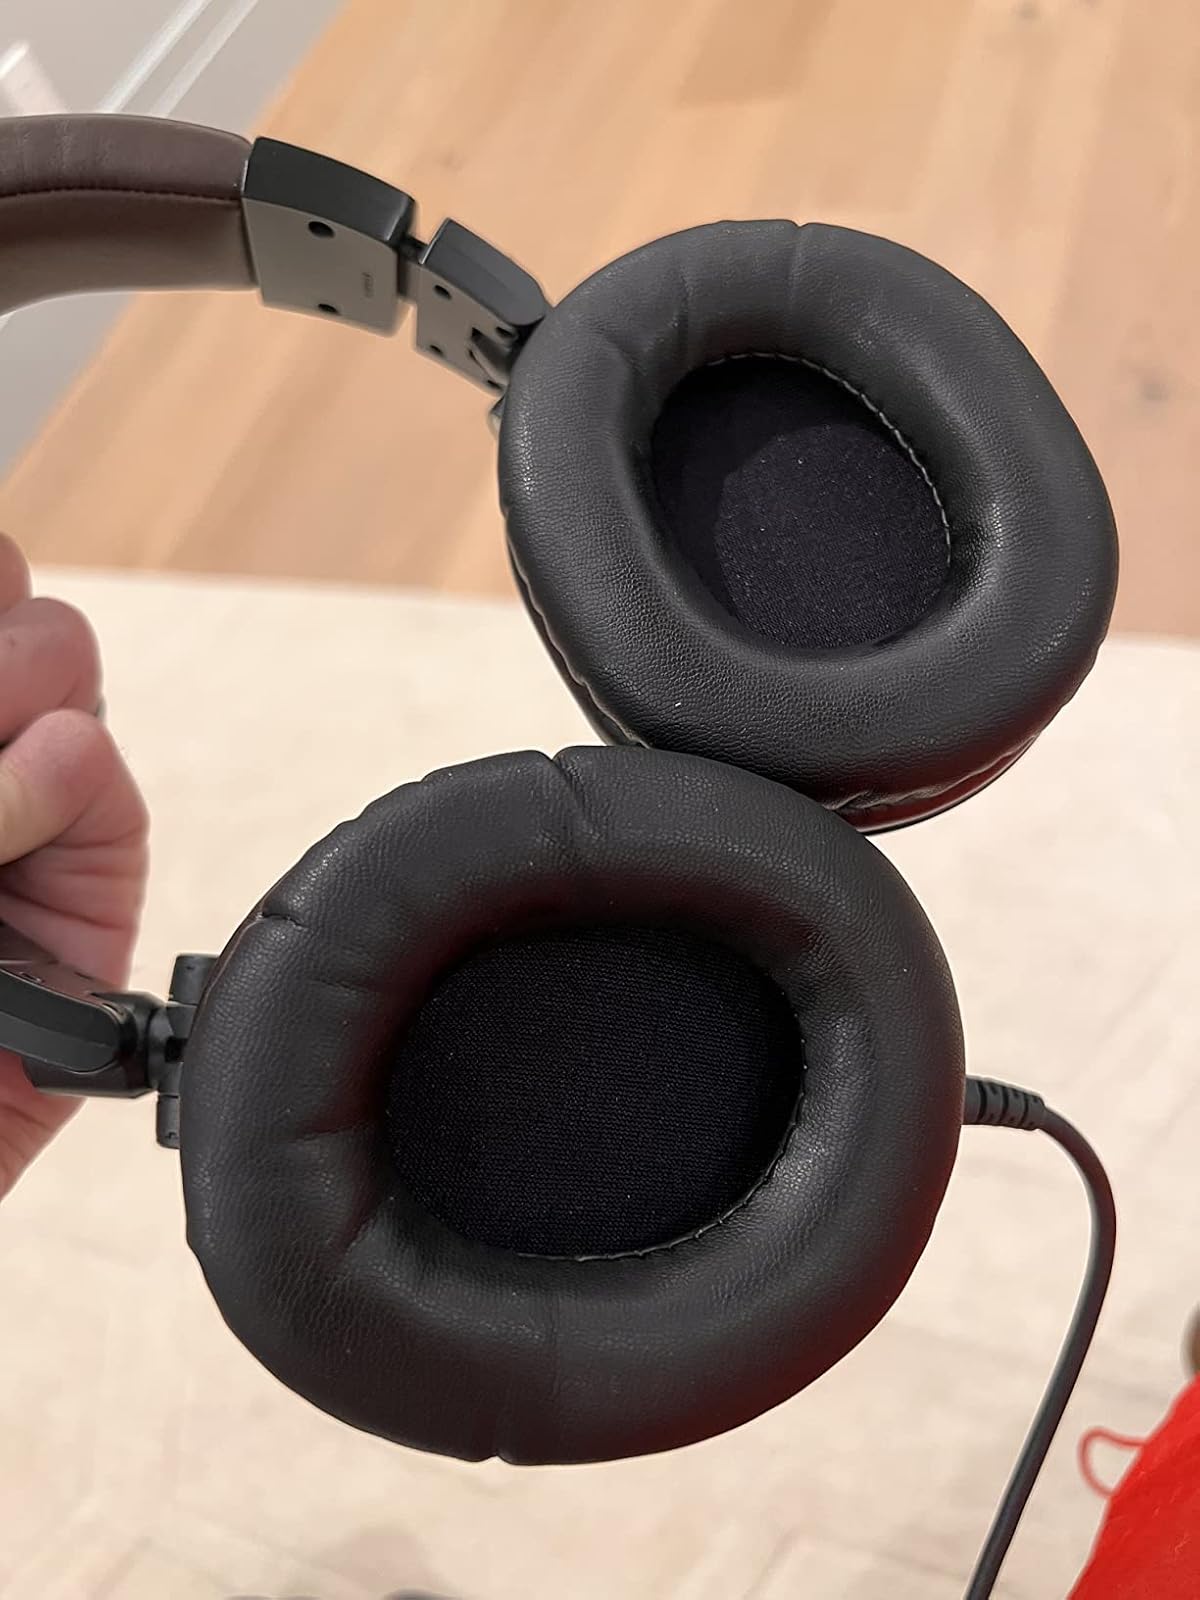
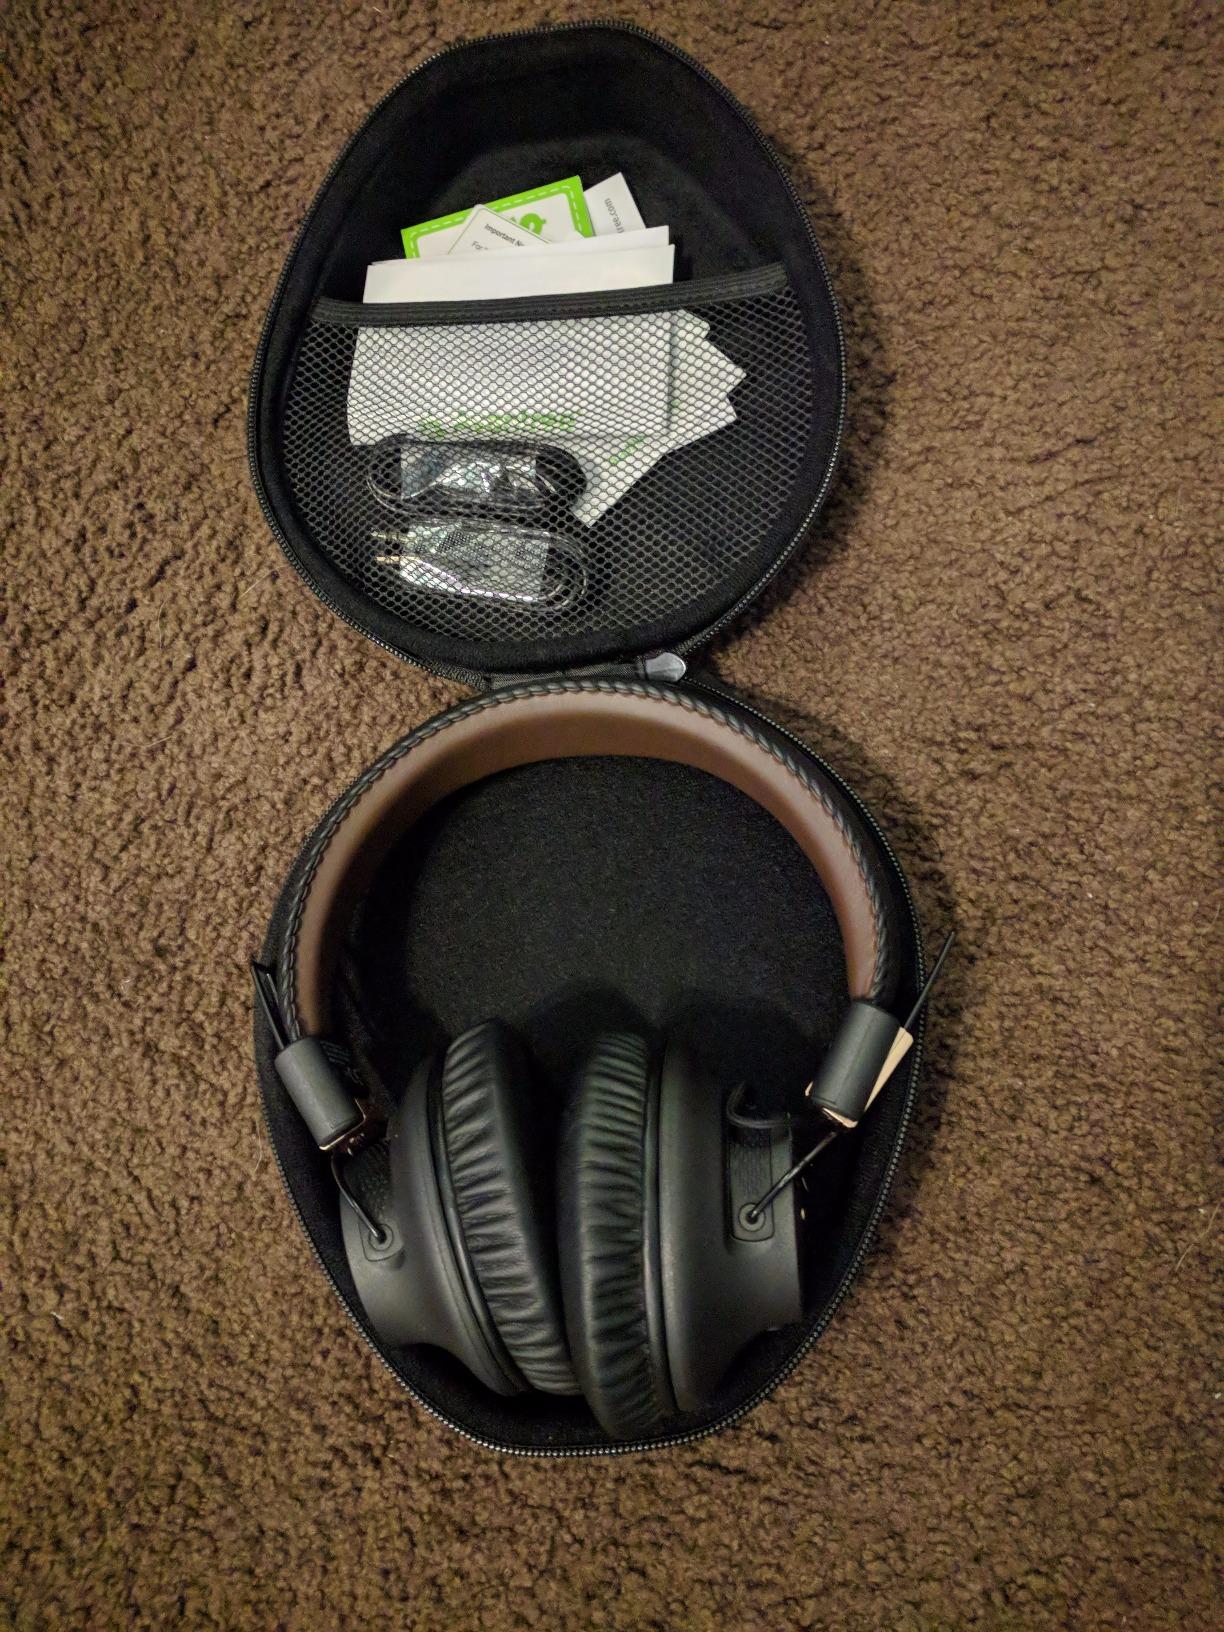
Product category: headphones
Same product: no